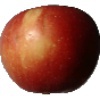
Label: braeburn_apple